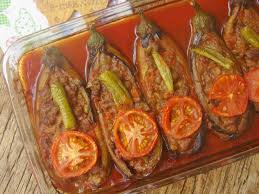
Yemek: karniyarik